Richard Leveson (admiral)

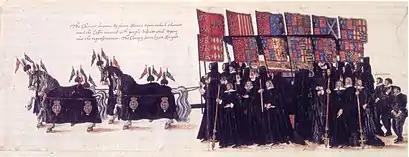
The funeral of Elizabeth I. Leveson was one of the six knights chosen to bear the canopy.

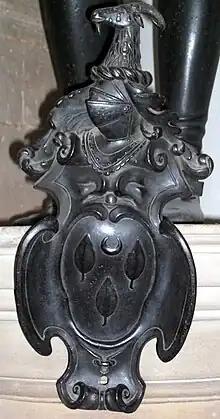
Leveson family coat of arms on a memorial to Leveson The leaves represent a pun on an incorrect but plausible pronunciation of the family name, as the shield has "leaves on" it.

The summoning of the first parliament of James I found Leveson at the height of his prestige. His capture of the Portuguese carrack was still fresh in the memory. At the funeral of Elizabeth I, he had acted as a knight of the canopy. On his arrival in London in May 1603, James I made Leveson a gentleman of the Privy chamber. Later that year, he was given the task of taking Thomas Grey, 15th Baron Grey de Wilton to Winchester for trial as a participant in the Bye Plot.